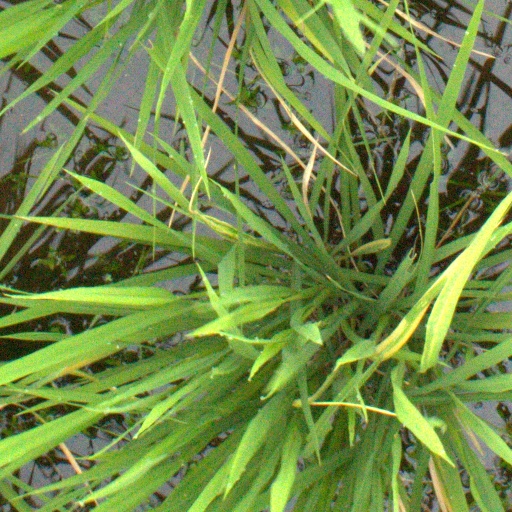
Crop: rice